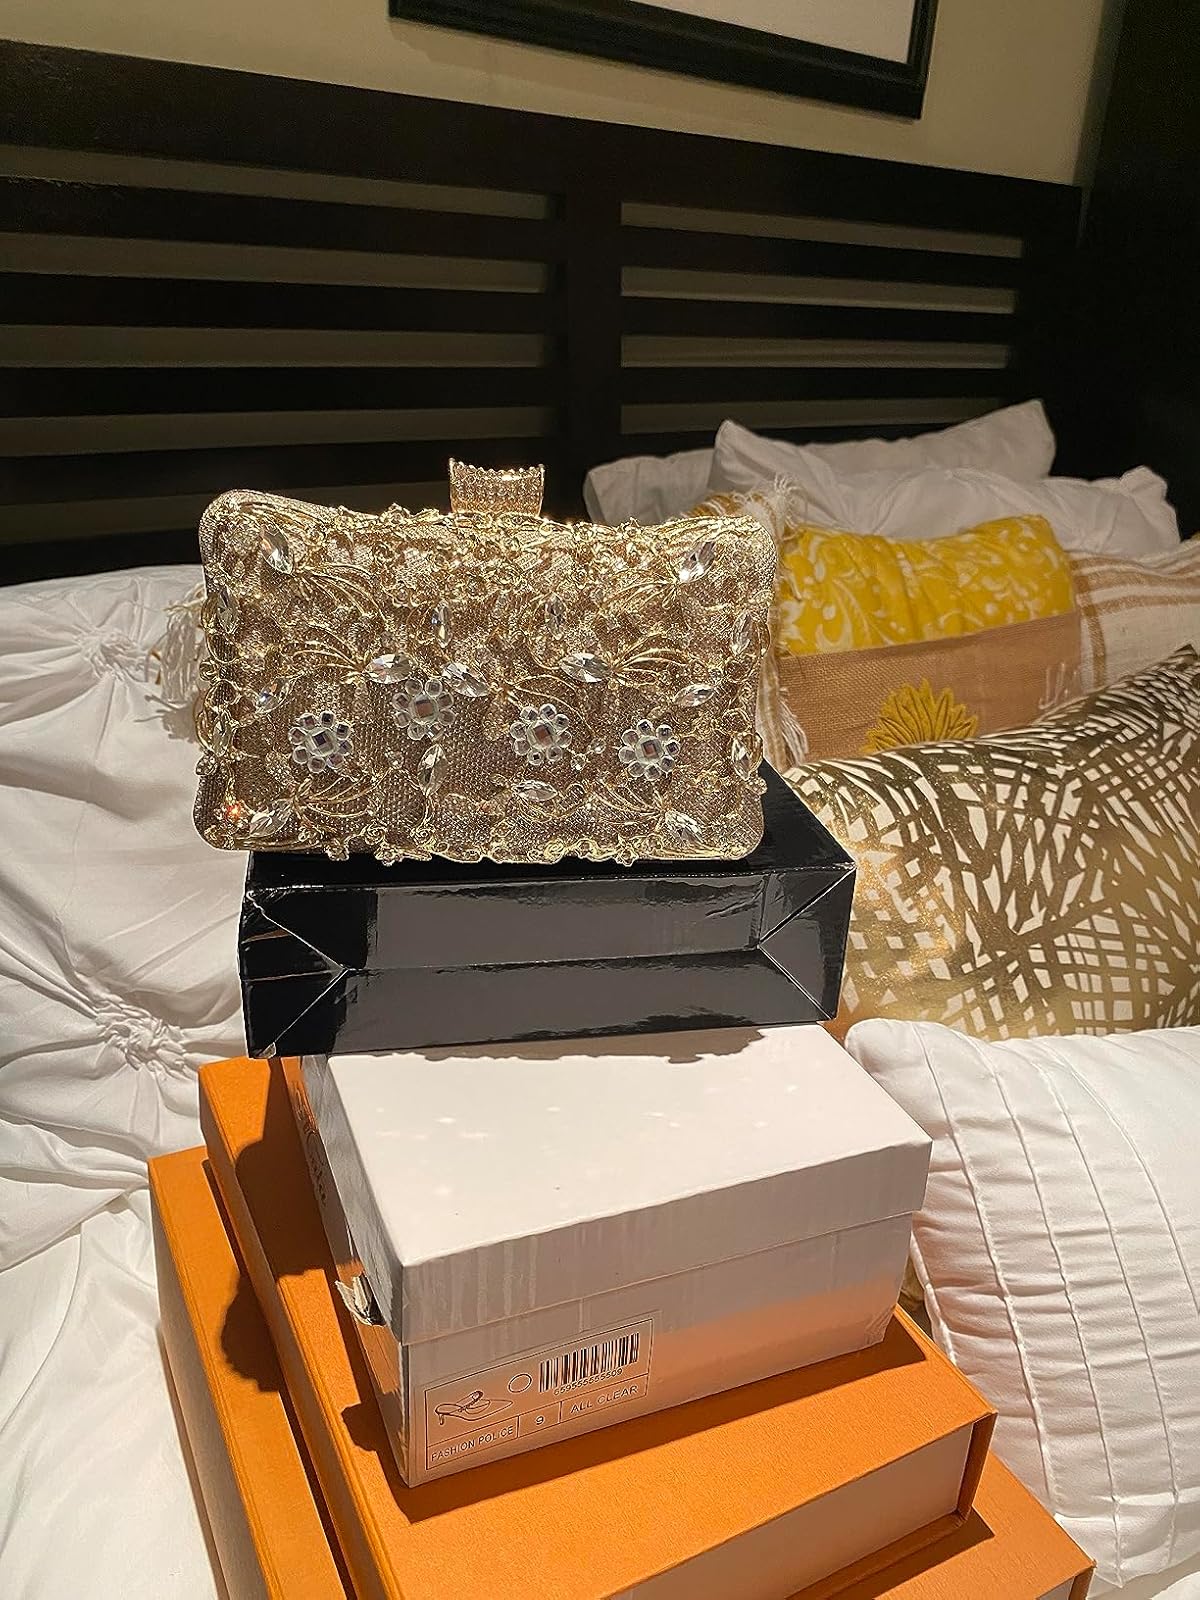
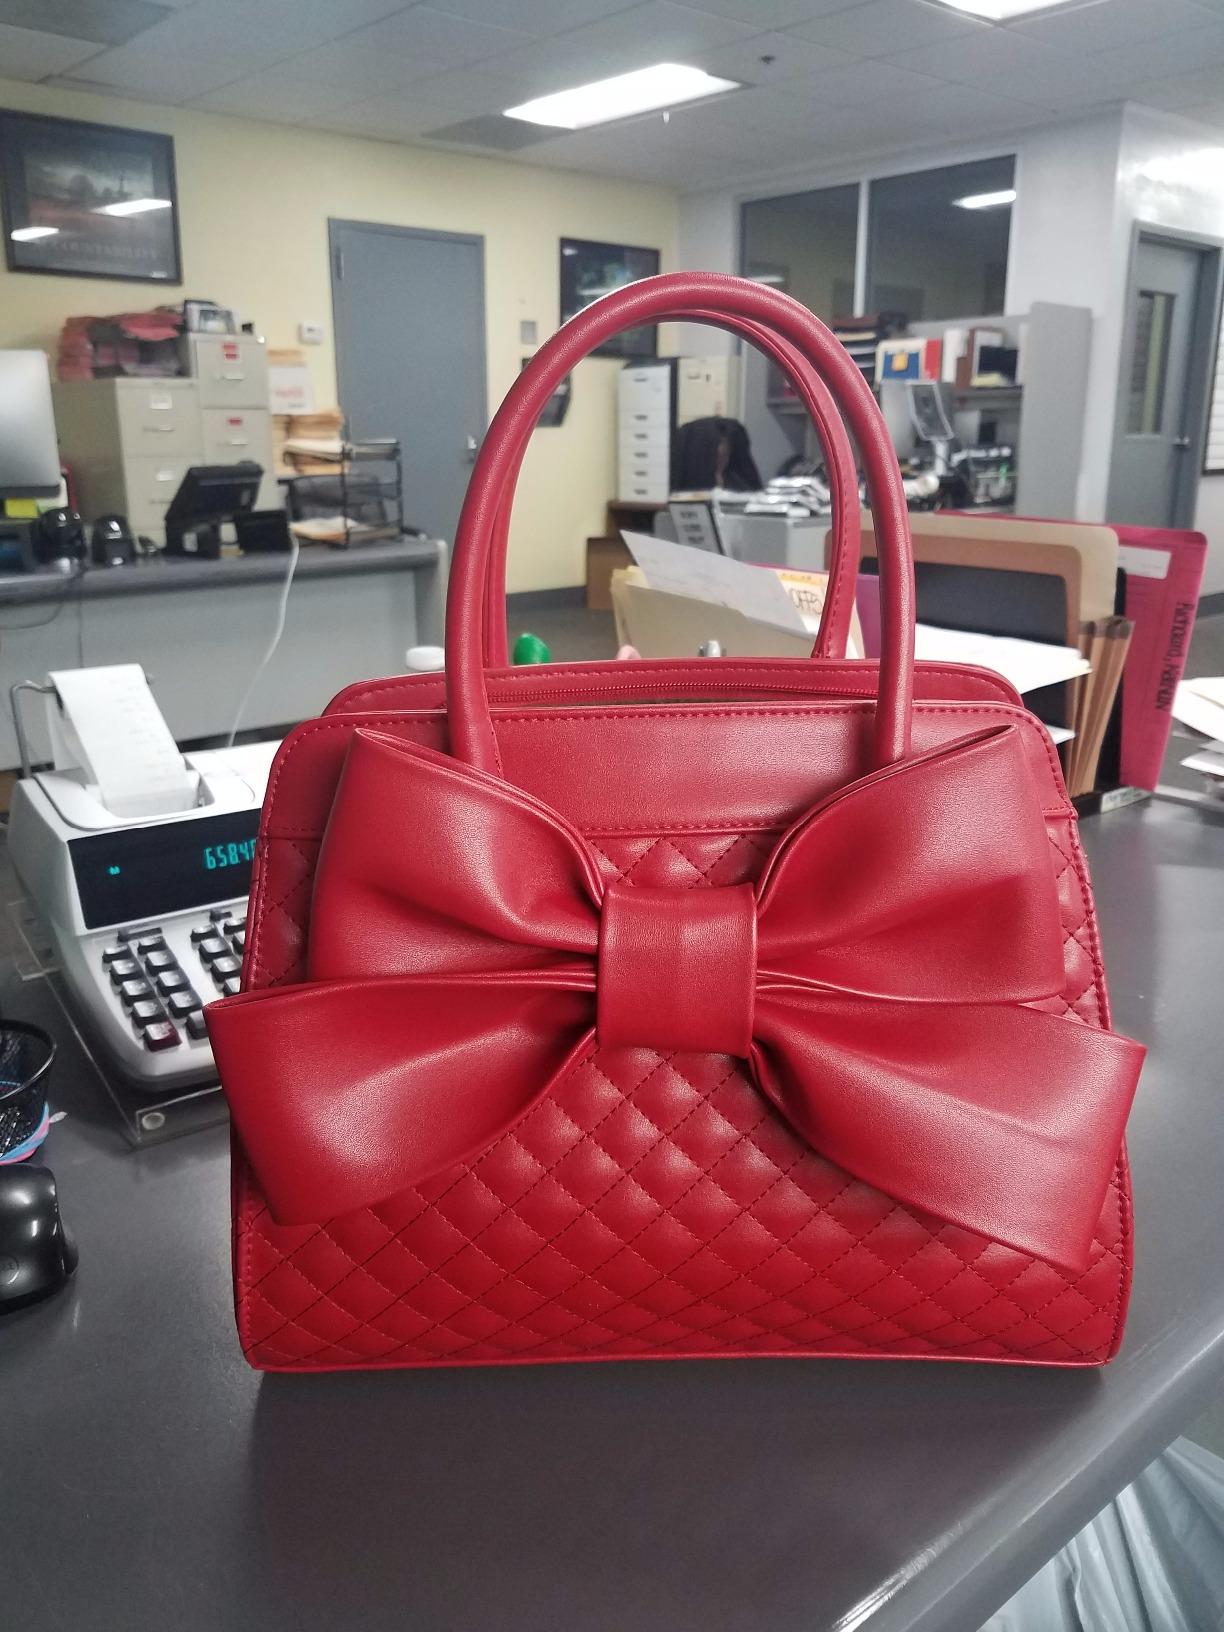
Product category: accessories_handbag
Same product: no